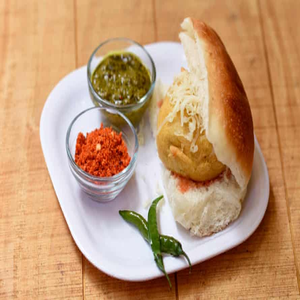
Dish: vadapav